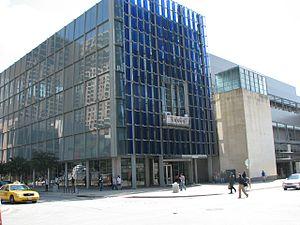
Le Neal Kocurek Memorial Austin Convention Center est un centre de congrès à usages multiples situé à Austin au Texas. Le bâtiment est aussi le domicile des Toros d'Austin de la NBA Development League avec une capacité de 3,200 places.